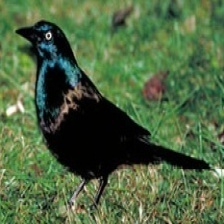
Species: COMMON GRACKLE
Scientific name: QUISCALUS QUISCULA